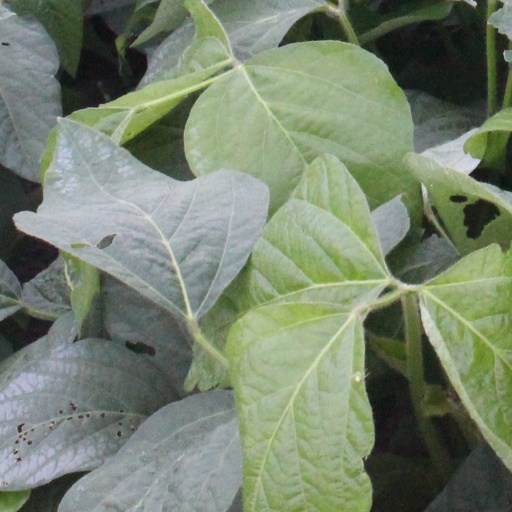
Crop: soybean